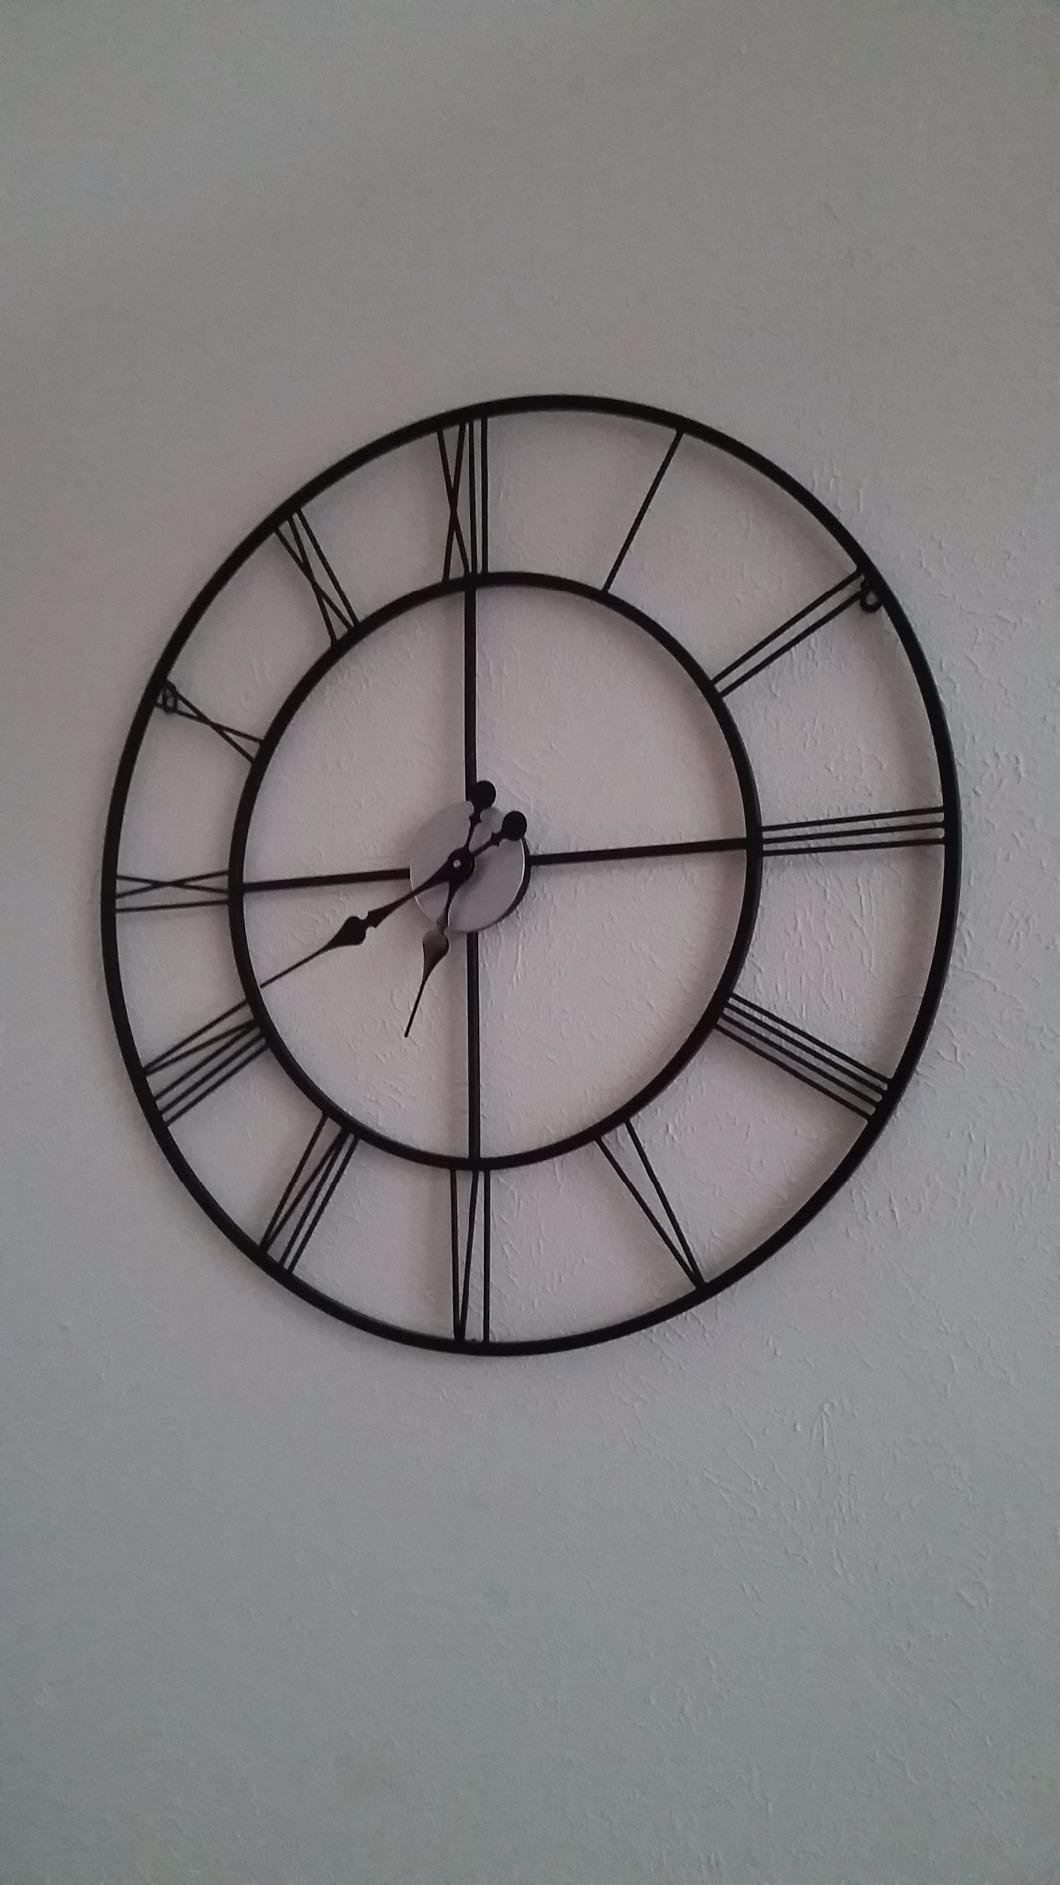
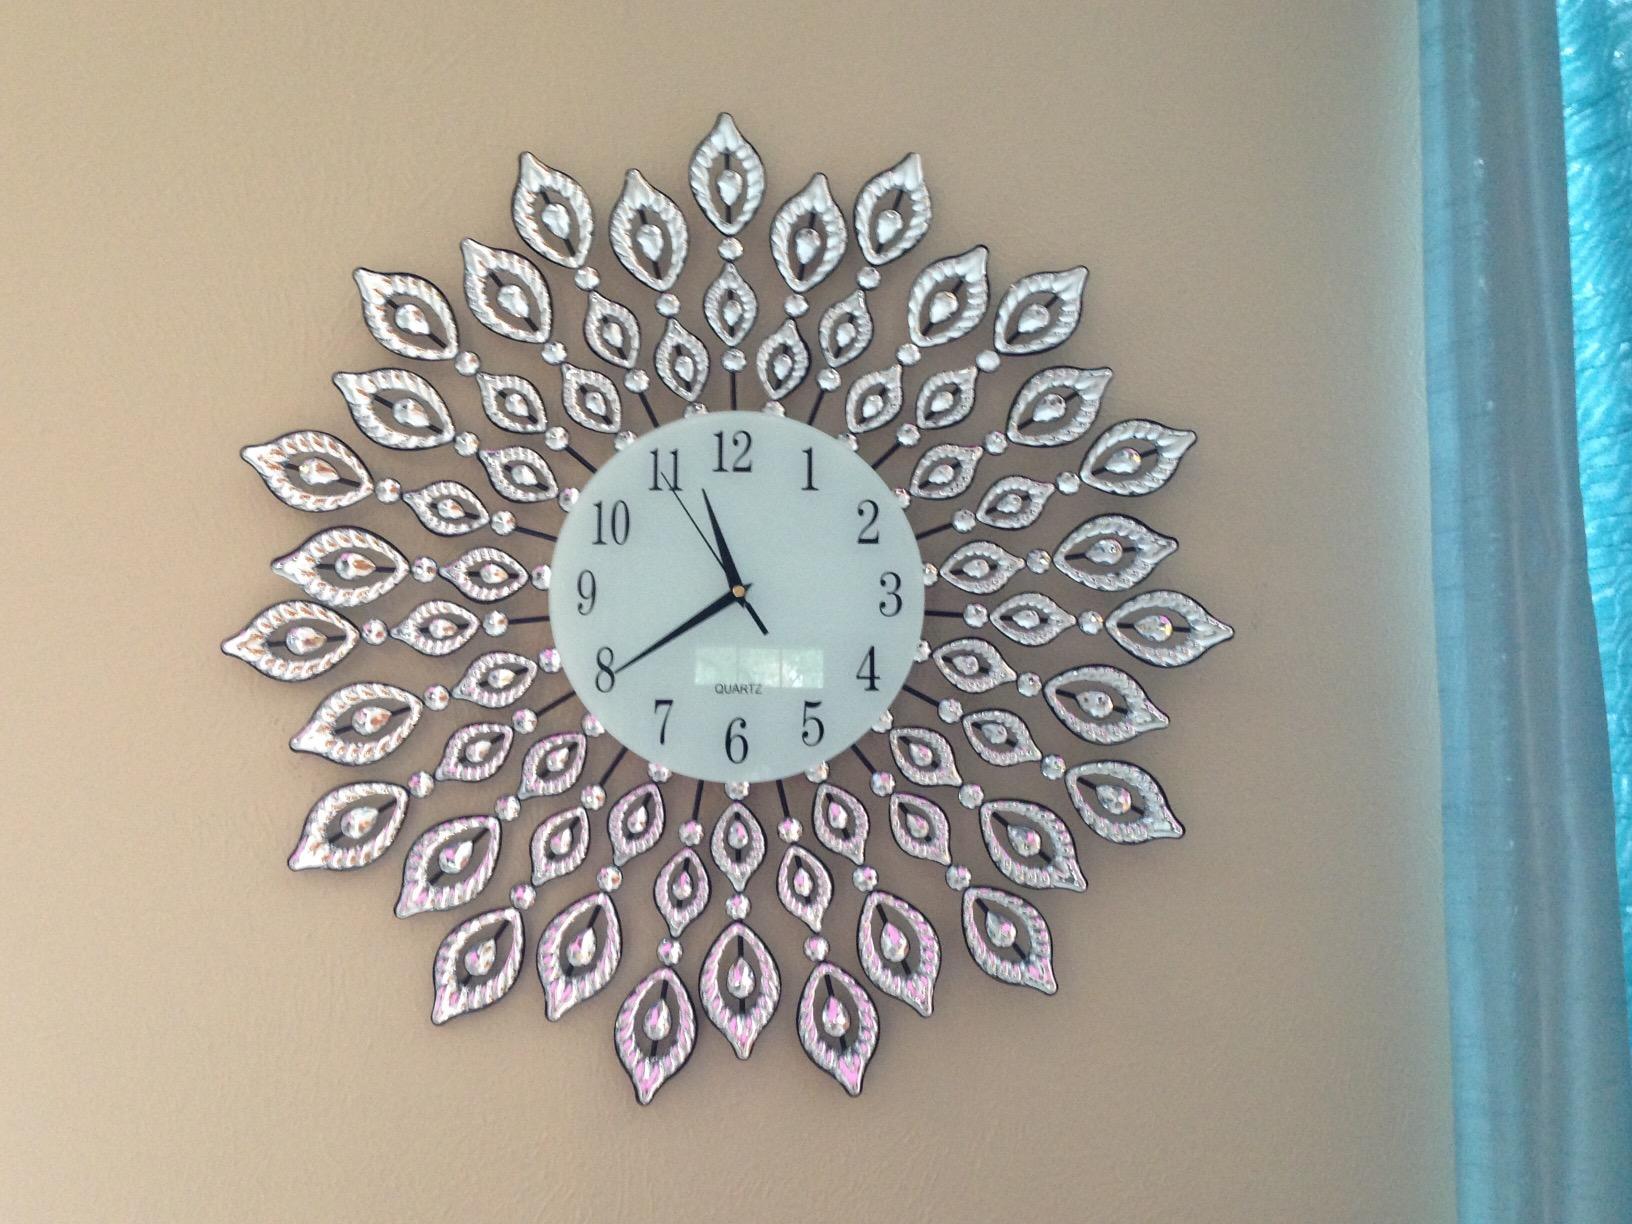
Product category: clock
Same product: no